BurgerTime

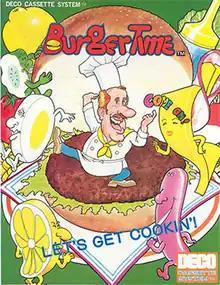
Arcade flyer

originally released as in Japan, is an arcade video game from Data East. It was published in 1982 for the DECO Cassette System. The player controls chef Peter Pepper who walks across oversized ingredients in a maze of platforms and ladders, causing them to fall and stack on buns below, eventually creating complete burgers. The chef is pursued by anthropomorphic hot dogs, fried eggs, and pickles. A limited supply of pepper can be thrown at aggressors immediately in front of Peter, briefly stunning them.